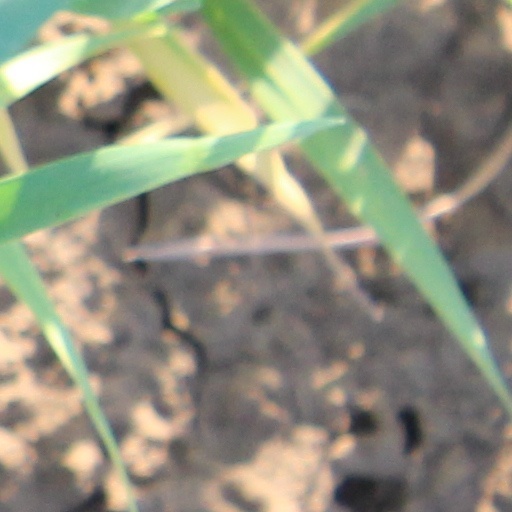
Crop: wheat